Administrative data

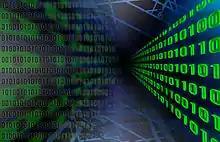
Big Data

Administrative data is sought after by open data enthusiasts partly because the data has been already collected and can be reused with minimal additional cost. These data are brought up to date regularly and relay real time data as they are collected consistently.